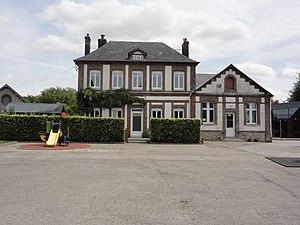
Veauville-lès-Baons (Seine-Mar.) école
Veauville-lès-Baons est une ancienne commune française, située dans le département de la Seine-Maritime en région Normandie.